Doug Risebrough

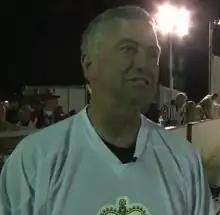
Risebrough in 2011

Douglas John Risebrough (born January 29, 1954) is a Canadian former player, coach, and general manager in the National Hockey League. In his 31 years in the NHL, he has been involved with the Stanley Cup Playoffs 25 times. He is currently a pro scout for the New York Rangers.